Shin-Kodaira Station

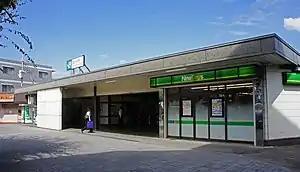
Shin-Kodaira Station, September 2019

is a passenger railway station located in the city of Kodaira, Tokyo, Japan, operated by East Japan Railway Company (JR East).